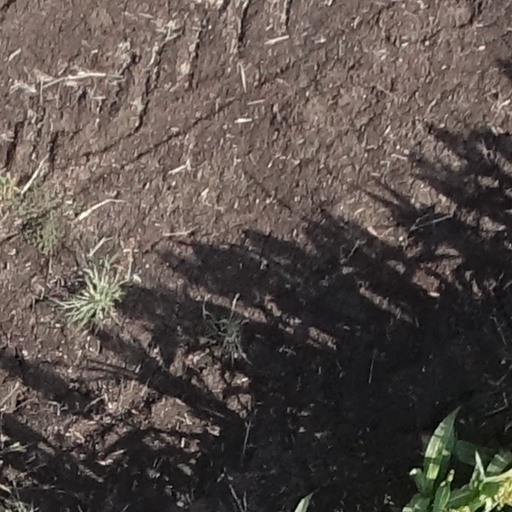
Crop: sorghum